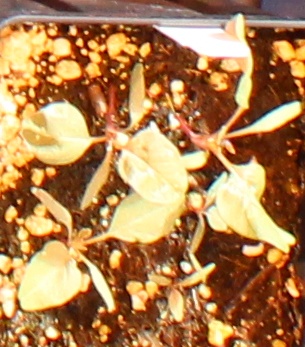
Label: Redroot Pigweed